Criticism of Tesla, Inc.

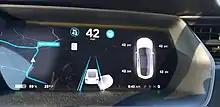
Tesla Autopilot interface

According to journalist Bethany McLean, skeptics have come to see Elon Musk's attempts at promoting Tesla as "more unhinged than iconoclastic", and noted his "penchant for making grandiose statements that he either knows are not true at the time he makes them, or that he has no real intent of following through on." Other critics characterize Musk's overpromising as "unethical" or manipulative in order to "raise capital, collect customer deposits, or secure regulatory benefits." Musk has made numerous promises about Tesla that have failed to come true, including: